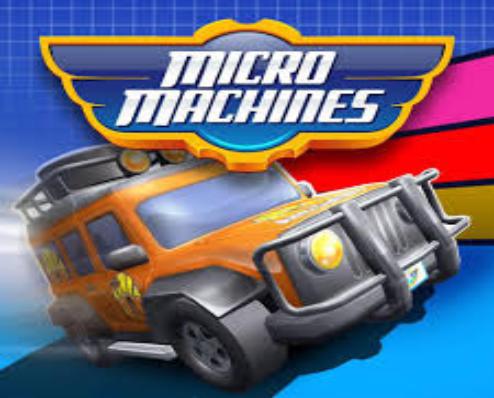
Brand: micro machines
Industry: Leisure